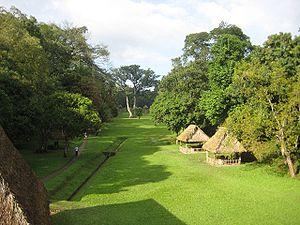
Cette liste des sites mayas est une liste alphabétique répertoriant un nombre significatif de sites archéologiques associés à la civilisation maya de la Mésoamérique.